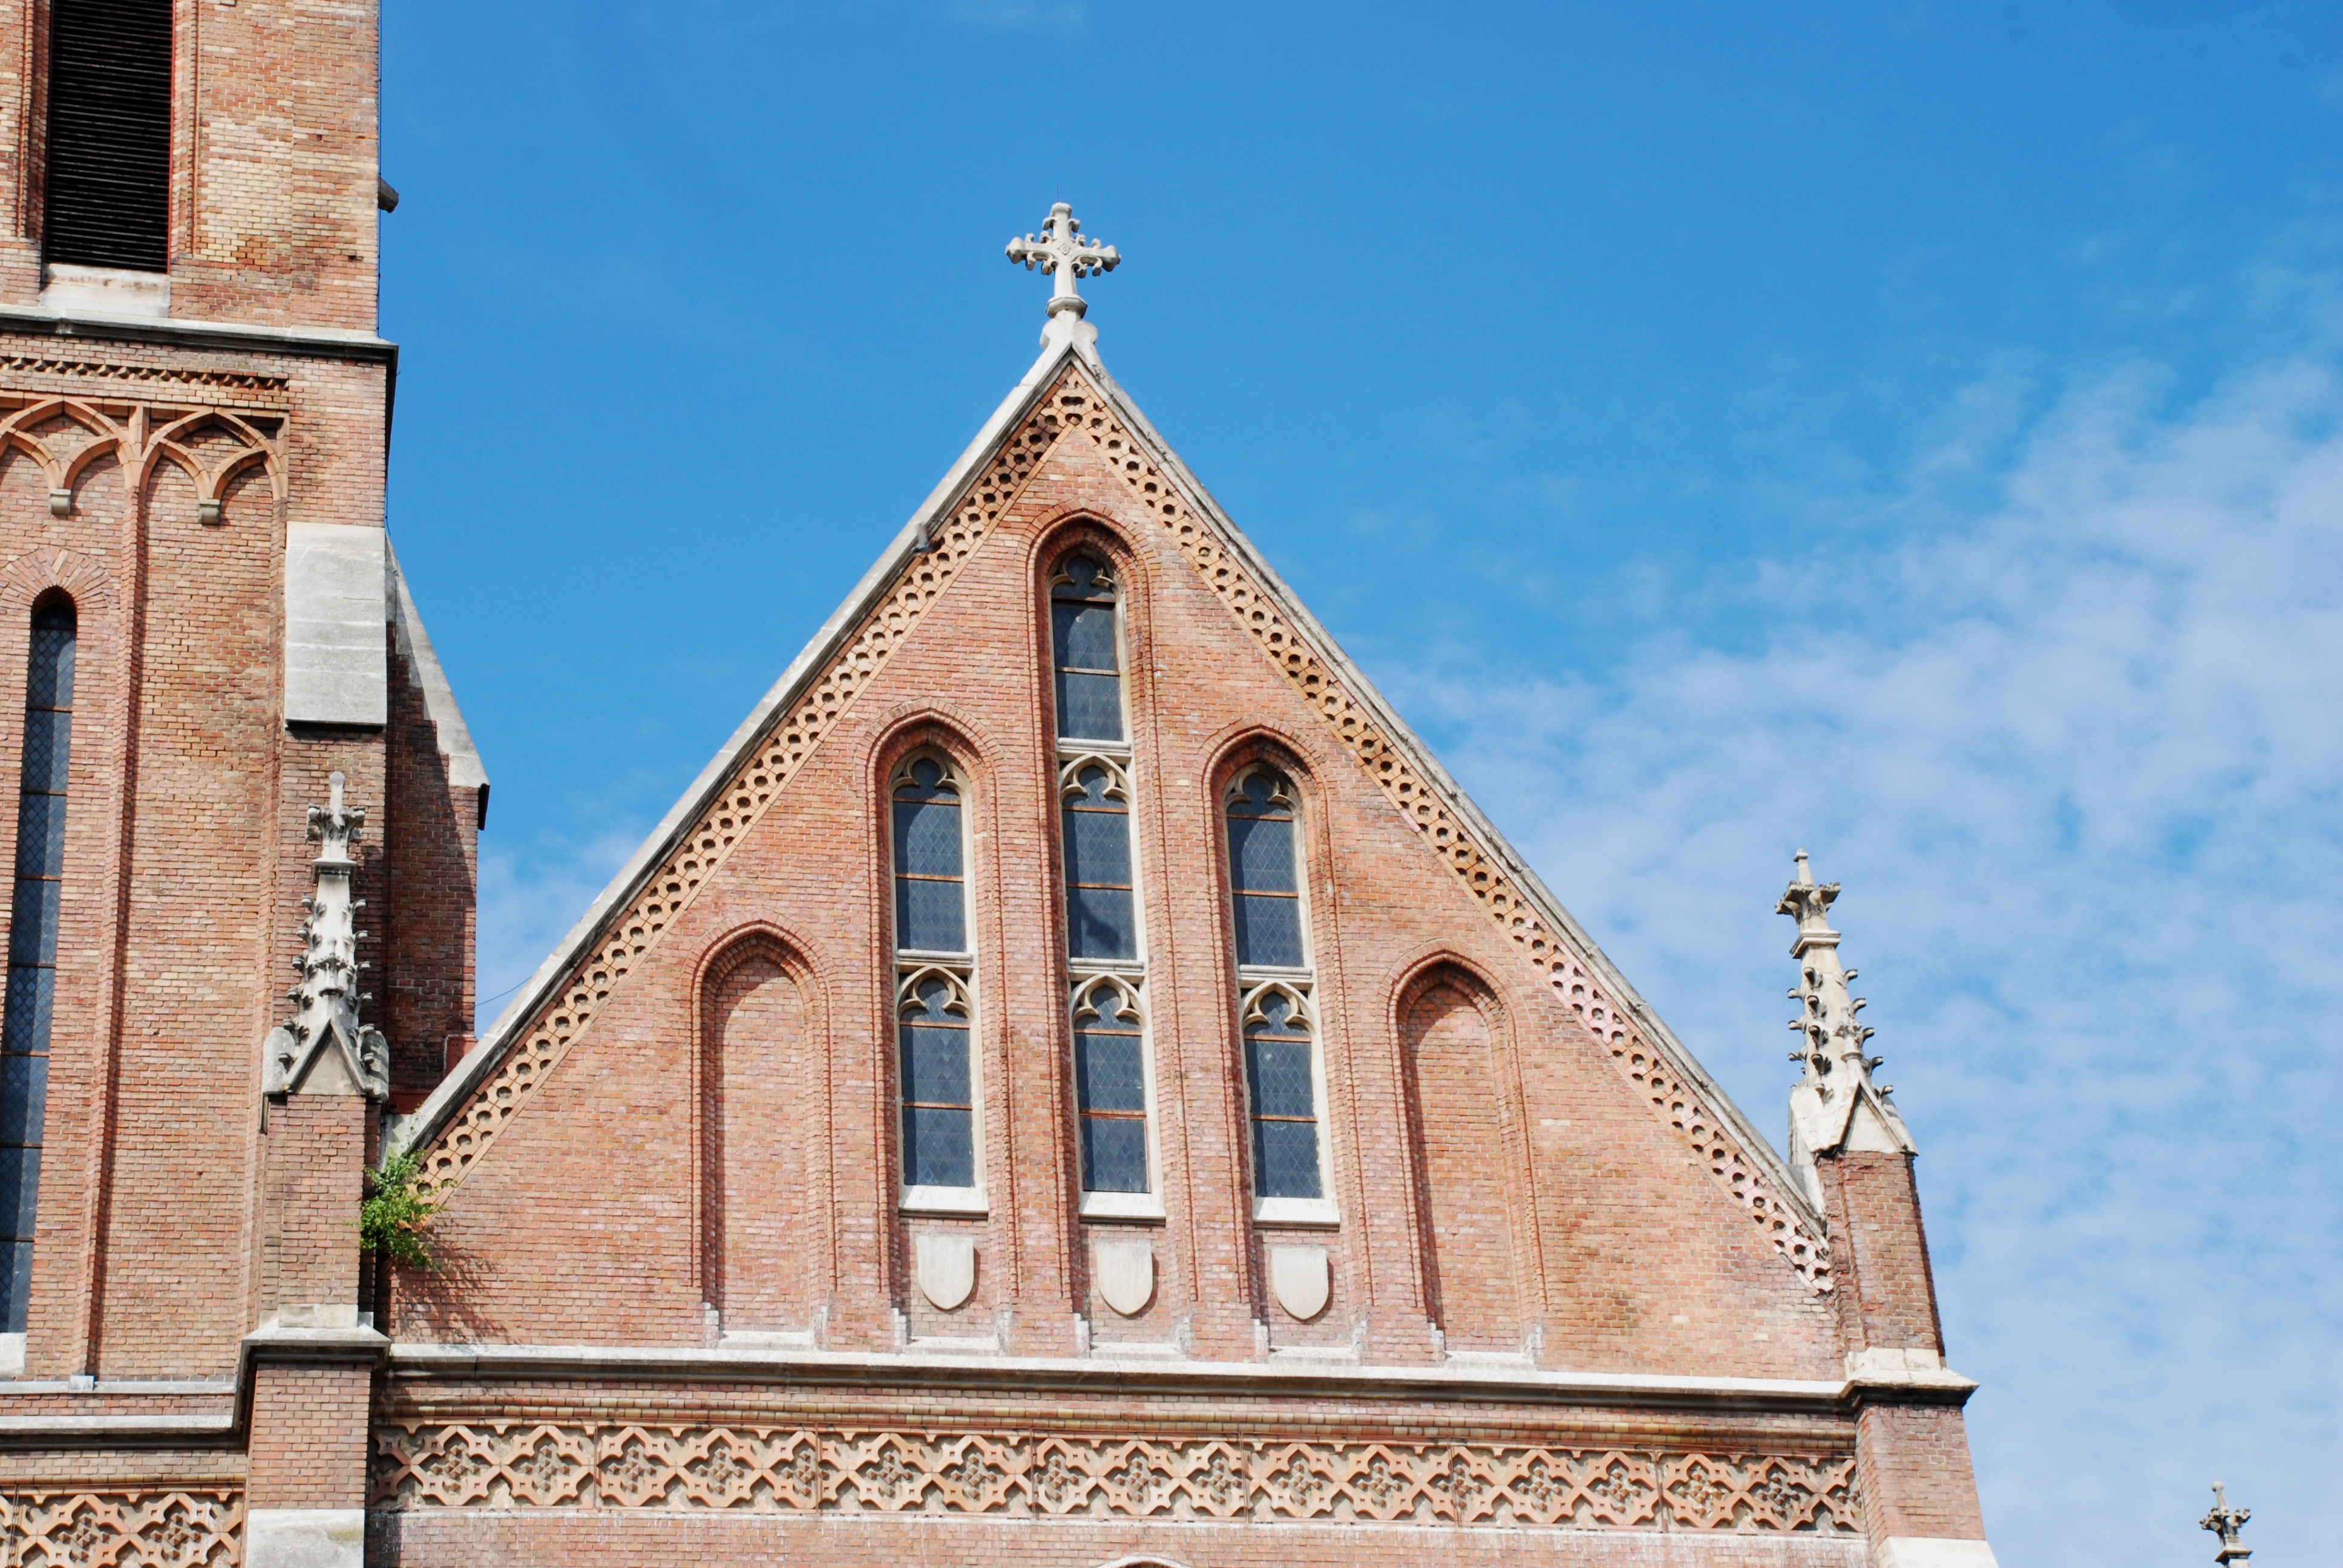
architecture, building, city, cityscape, europe, tower, landmark, facade, church, cathedral, chapel, nikon, place of worship, bell tower, austria, spire, steeple, vienna, monastery, synagogue, basilica, d80, cityscapes, wien, nikond80, osterreich, mariak niginderm rtyrer